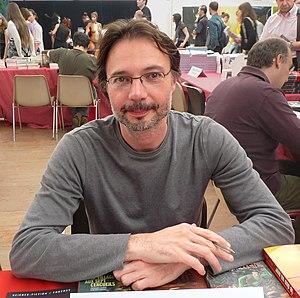
L'écrivain de science-fiction Christophe Lambert